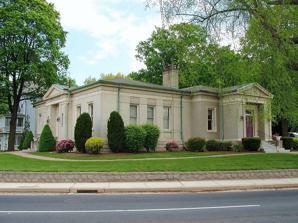
Building: Southington Public Library
Country: United States of America
Year built: 1902
United States historic place Southington Public Library U.S. National Register of Historic Places The historic library building Show map of Connecticut Show map of the United States Location 239 Main St., Southington, Connecticut Coordinates 41°35′48″N 72°52′41″W / 41.59667°N 72.87806°W / 41.59667; -72.87806 Area 0.4 acres (0.16 ha) Built 1902 ( 1902 ) Architect Potter, George Wilson, Sr.; Crabtree, Walter P. Architectural style Classical Revival NRHP reference No. 89000015 Added to NRHP February 9, 1989 The Southington Public Library is the public library serving Southington, Connecticut .  It is located at 255 Main Street in a modern facility erected in 1974.  Its first building, constructed in 1902 and located at 239 Main Street, now houses the Southington Historical Center .  That building, a fine local example of Classical Revival architecture, was listed on the National Register of Historic Places in 1989. Library history Southington's first library was organized in 1797, and was a private subscription library that had failed by 1847.  Other small circulating libraries were privately maintained in the mid-19th century, but a push for a public library did not begin until the 1890s.  The town authorized a library in 1896, and it soon amassed a collection of 1,300 books, which were housed in the town hall's courtroom.  With the need for a permanent home evident, Lucius V. Walkley, owner of the local Pultz & Walkley Company , offered a challenge grant of $5,000, to be granted if other donors could raise the same amount.  This goal was soon met, and the south-facing element of the historic building was completed in 1902 to a design by George Wilson Potter Sr. of New York City . Emma Bradley Yeomans Newell, another entrepreneur, left a bequest upon her death in 1917 for an addition to the library, which was constructed in 1930. In 1974 the present library building was constructed across Meriden Avenue, and the Southington Historical Society took over control of the original library building. The building was added to the National Register of Historic Places in 1989. Historic building architecture The historic building is located at the northeast corner of Main Street and Meriden Avenue, at the southern end of downtown Southington.  It is a single-story masonry structure, built in a Classical Revival style with glazed terra cotta brick and granite and an original capacity for 6,000 books. It consists of two sections, each covered by a low-pitch hip roof.  Each section presents a facade, one to Meriden Avenue and the other to Main Street.  The Meriden Avenue facade is more elaborate, with a projecting gabled vestibule, which houses the main entrance recessed under a gabled pediment with flanking pilasters.  The Main Street entrance is of similar style, but is less detailed and does not project as far forward. Southington Historical Society The Southington Historical Society is located in the Southington Historical Center. The Society preserves the history of the town and the surrounding area, including the stewardship for the historic South End Schoolhouse and the West Street Schoolhouse . The Society hosts exhibits, lectures, programs and fundraisers. Displays include photos, area sports and school mementos, industry and business items, and military artifacts. See also National Register of Historic Places listings in Southington, Connecticut References